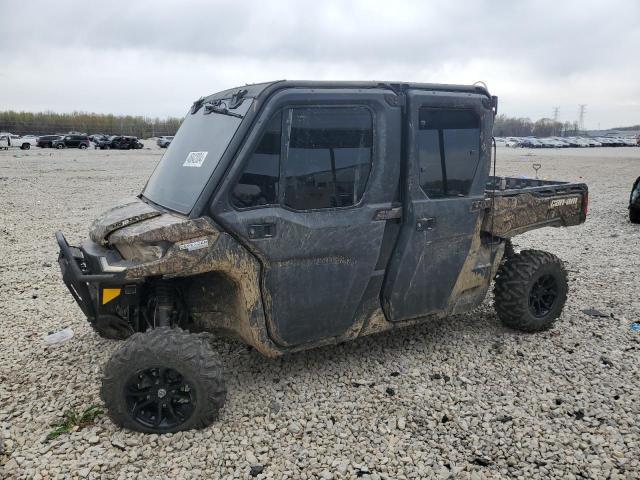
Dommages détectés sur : porte arrière droite, porte arrière gauche, aile arrière droite, aile arrière gauche, feu arrière gauche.
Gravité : mineur